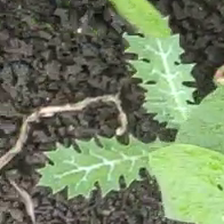
Weed species: Bilayat_(Mexicana_Argemone)